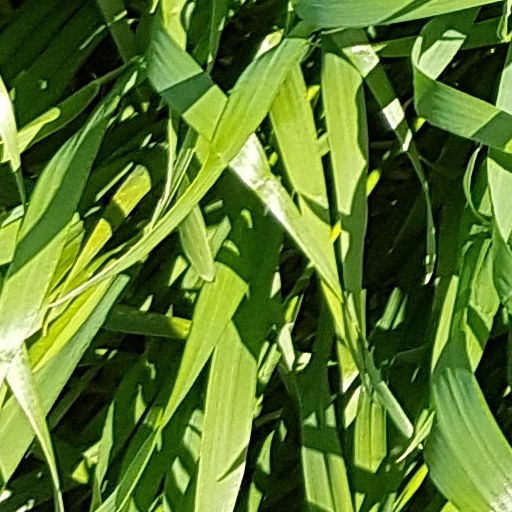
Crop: wheat